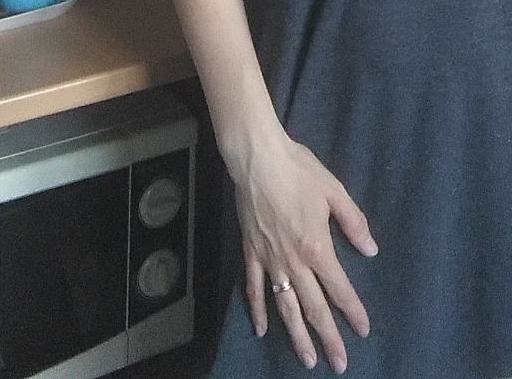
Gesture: no_gesture